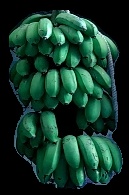
Variety: rasbale
Grade: grade2